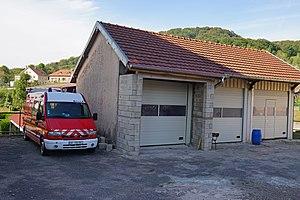
Local incendie d'Étobon.
Étobon est une commune française située dans le département de la Haute-Saône, en région Bourgogne-Franche-Comté.